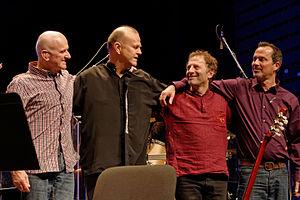
Projet Taliesin #1 de Dan Ar Braz et l'Orchestre symphonique de Bretagne au Théâtre National de Bretagne à Rennes le 18 décembre 2015. Premier concert interactif diffusé sur Internet et trois chaînes bretonnes.
Patrick Boileau est un arrangeur et batteur français aux multiples influences, versant entre autres dans la musique bretonne et le rock celtique.